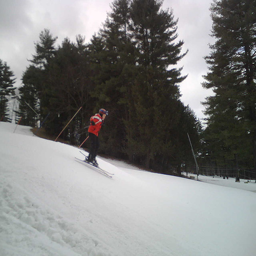
A person in red jacket skiing down a snowy slope.
A person on snow skis going down a snowy hill.
A child skis down a snowy slope in a forested area.
A person in winter gear skis down a snowy hill.
A young person riding on a pair of skis down a hill.